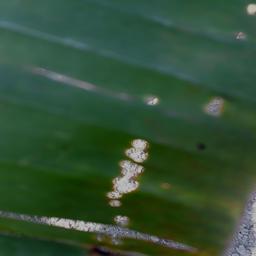
Label: POTASSIUM DEFICIENCY